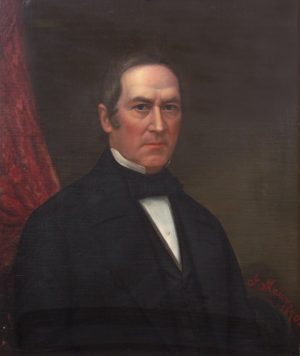
John Macpherson Berrien, né le 23 août 1781 et mort le 1ᵉʳ janvier 1856, est un juriste ayant été procureur général des États-Unis entre 1829 et 1831 dans l'administration Jackson avant de devenir sénateur de Géorgie de 1841 à 1852. Il avait déjà occupé ce poste de 1825 à 1829.
Le procureur général des États-Unis est membre du cabinet du président des États-Unis. Il dirige le département de la Justice et est chargé du ministère public près les juridictions fédérales, assiste et plaide pour l'État dans les actions administratives, responsable de l'application des lois d'immigration et administre les prisons. Le procureur général est nommé par le président des États-Unis après ratification par le Sénat. Il est secondé par un procureur général adjoint, puis par un procureur général associé.